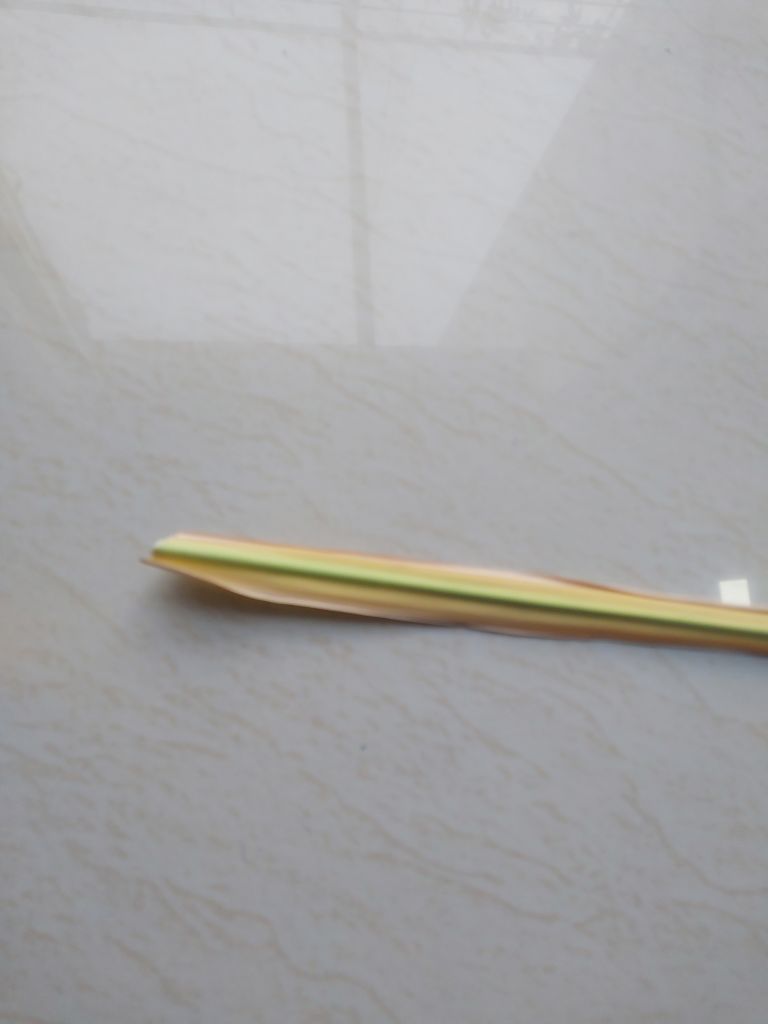
Label: Yellow Leaf